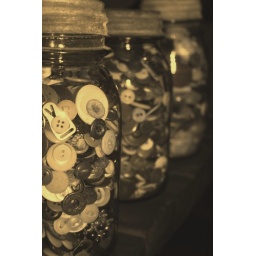
three jars of colorful buttons lined in a row on a table